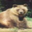
Label: bear